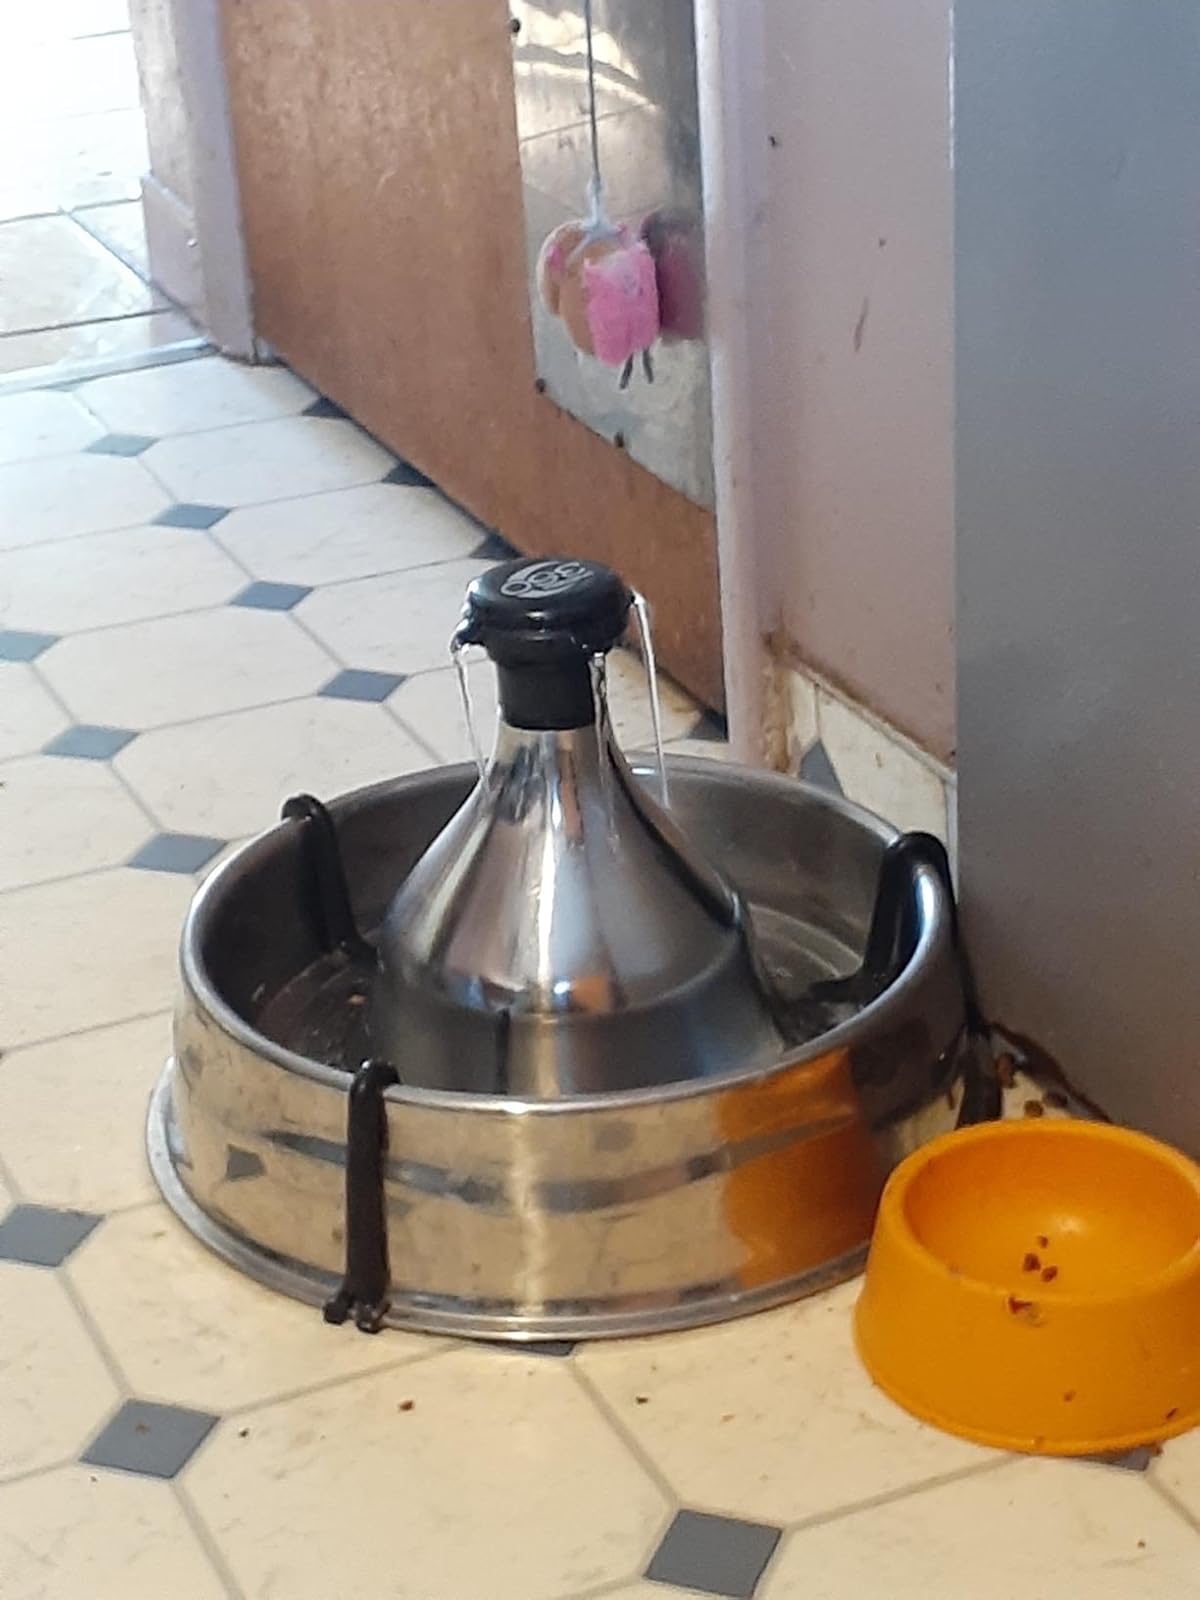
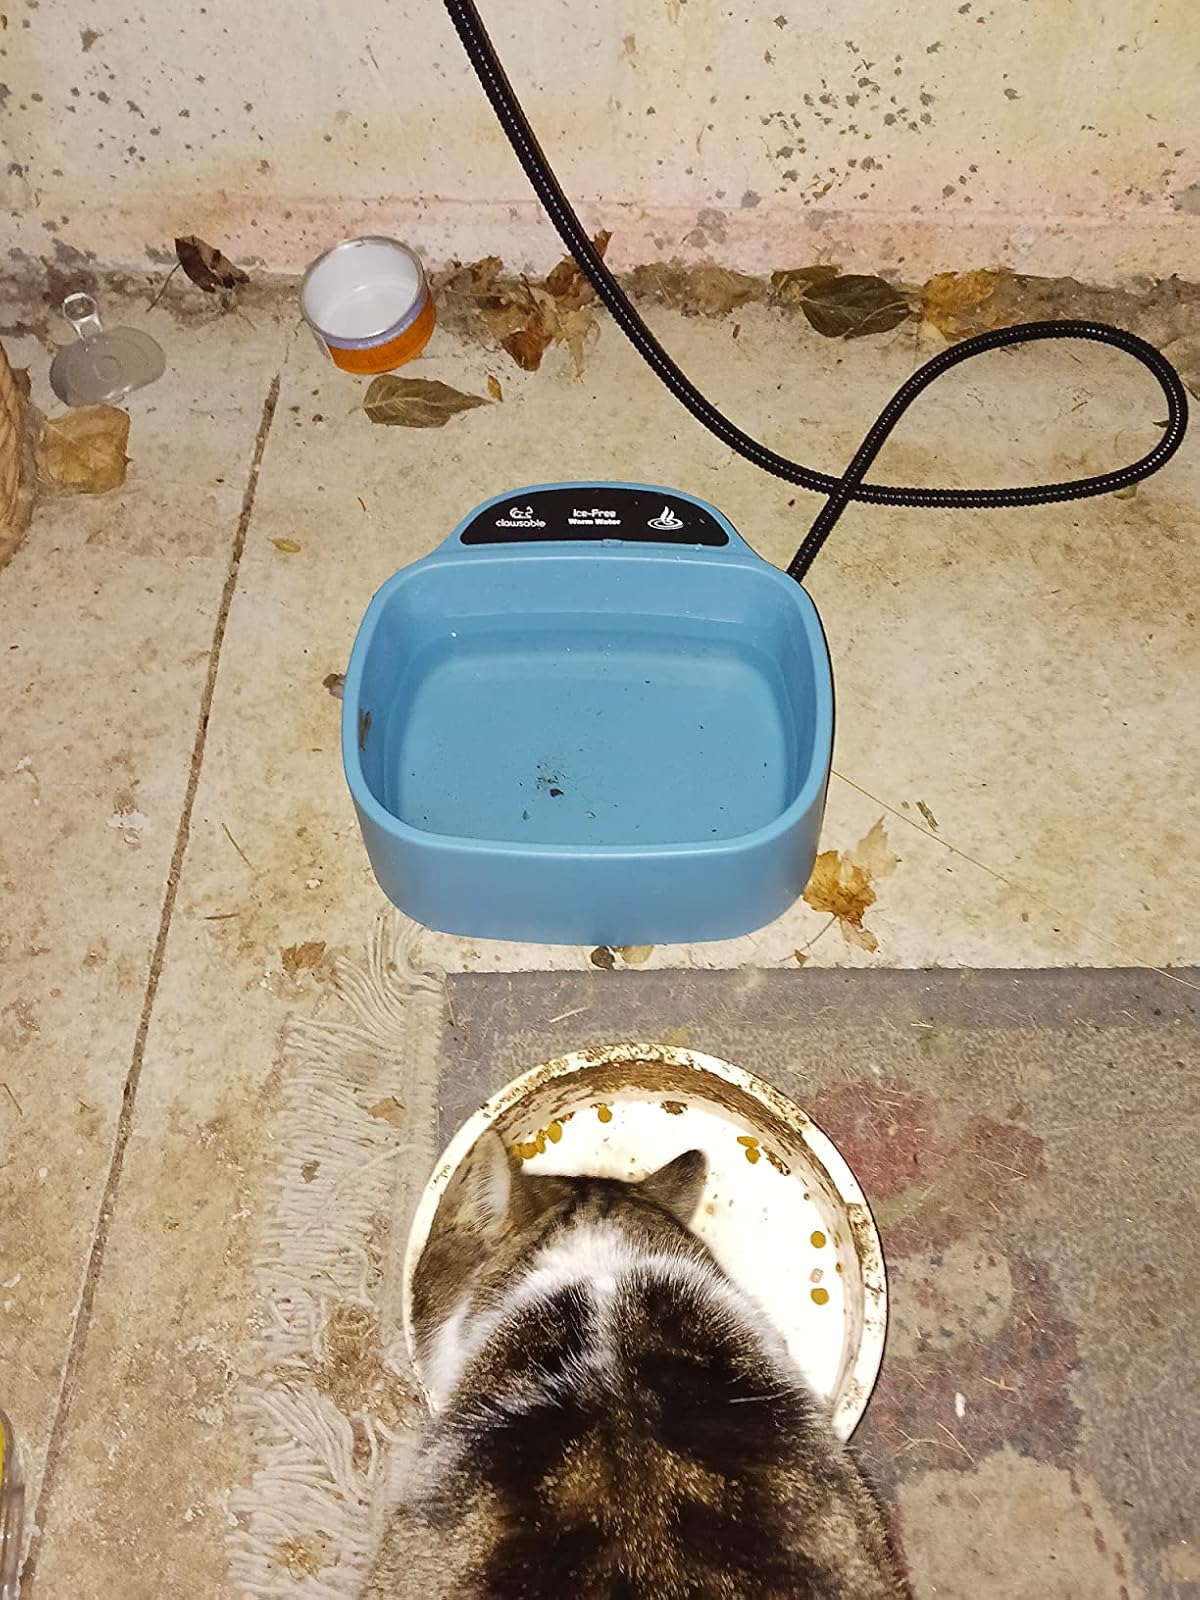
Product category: items_bowl
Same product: no